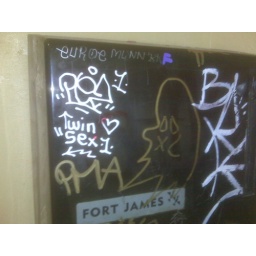
This is in the bathroom of one of SF's best pizza spots.